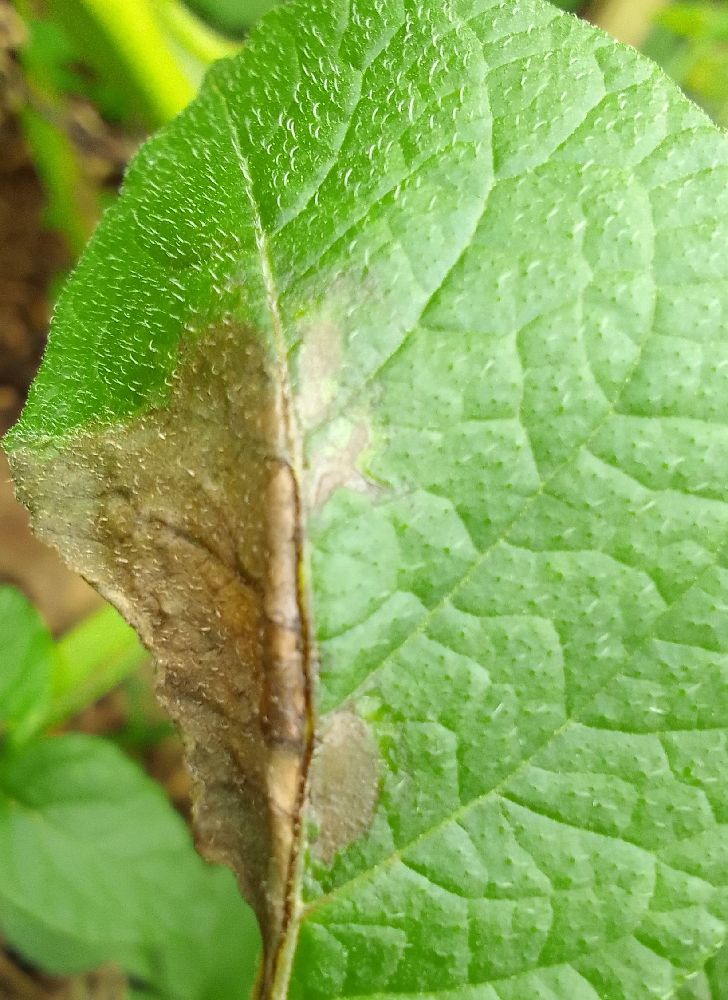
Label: Late blight